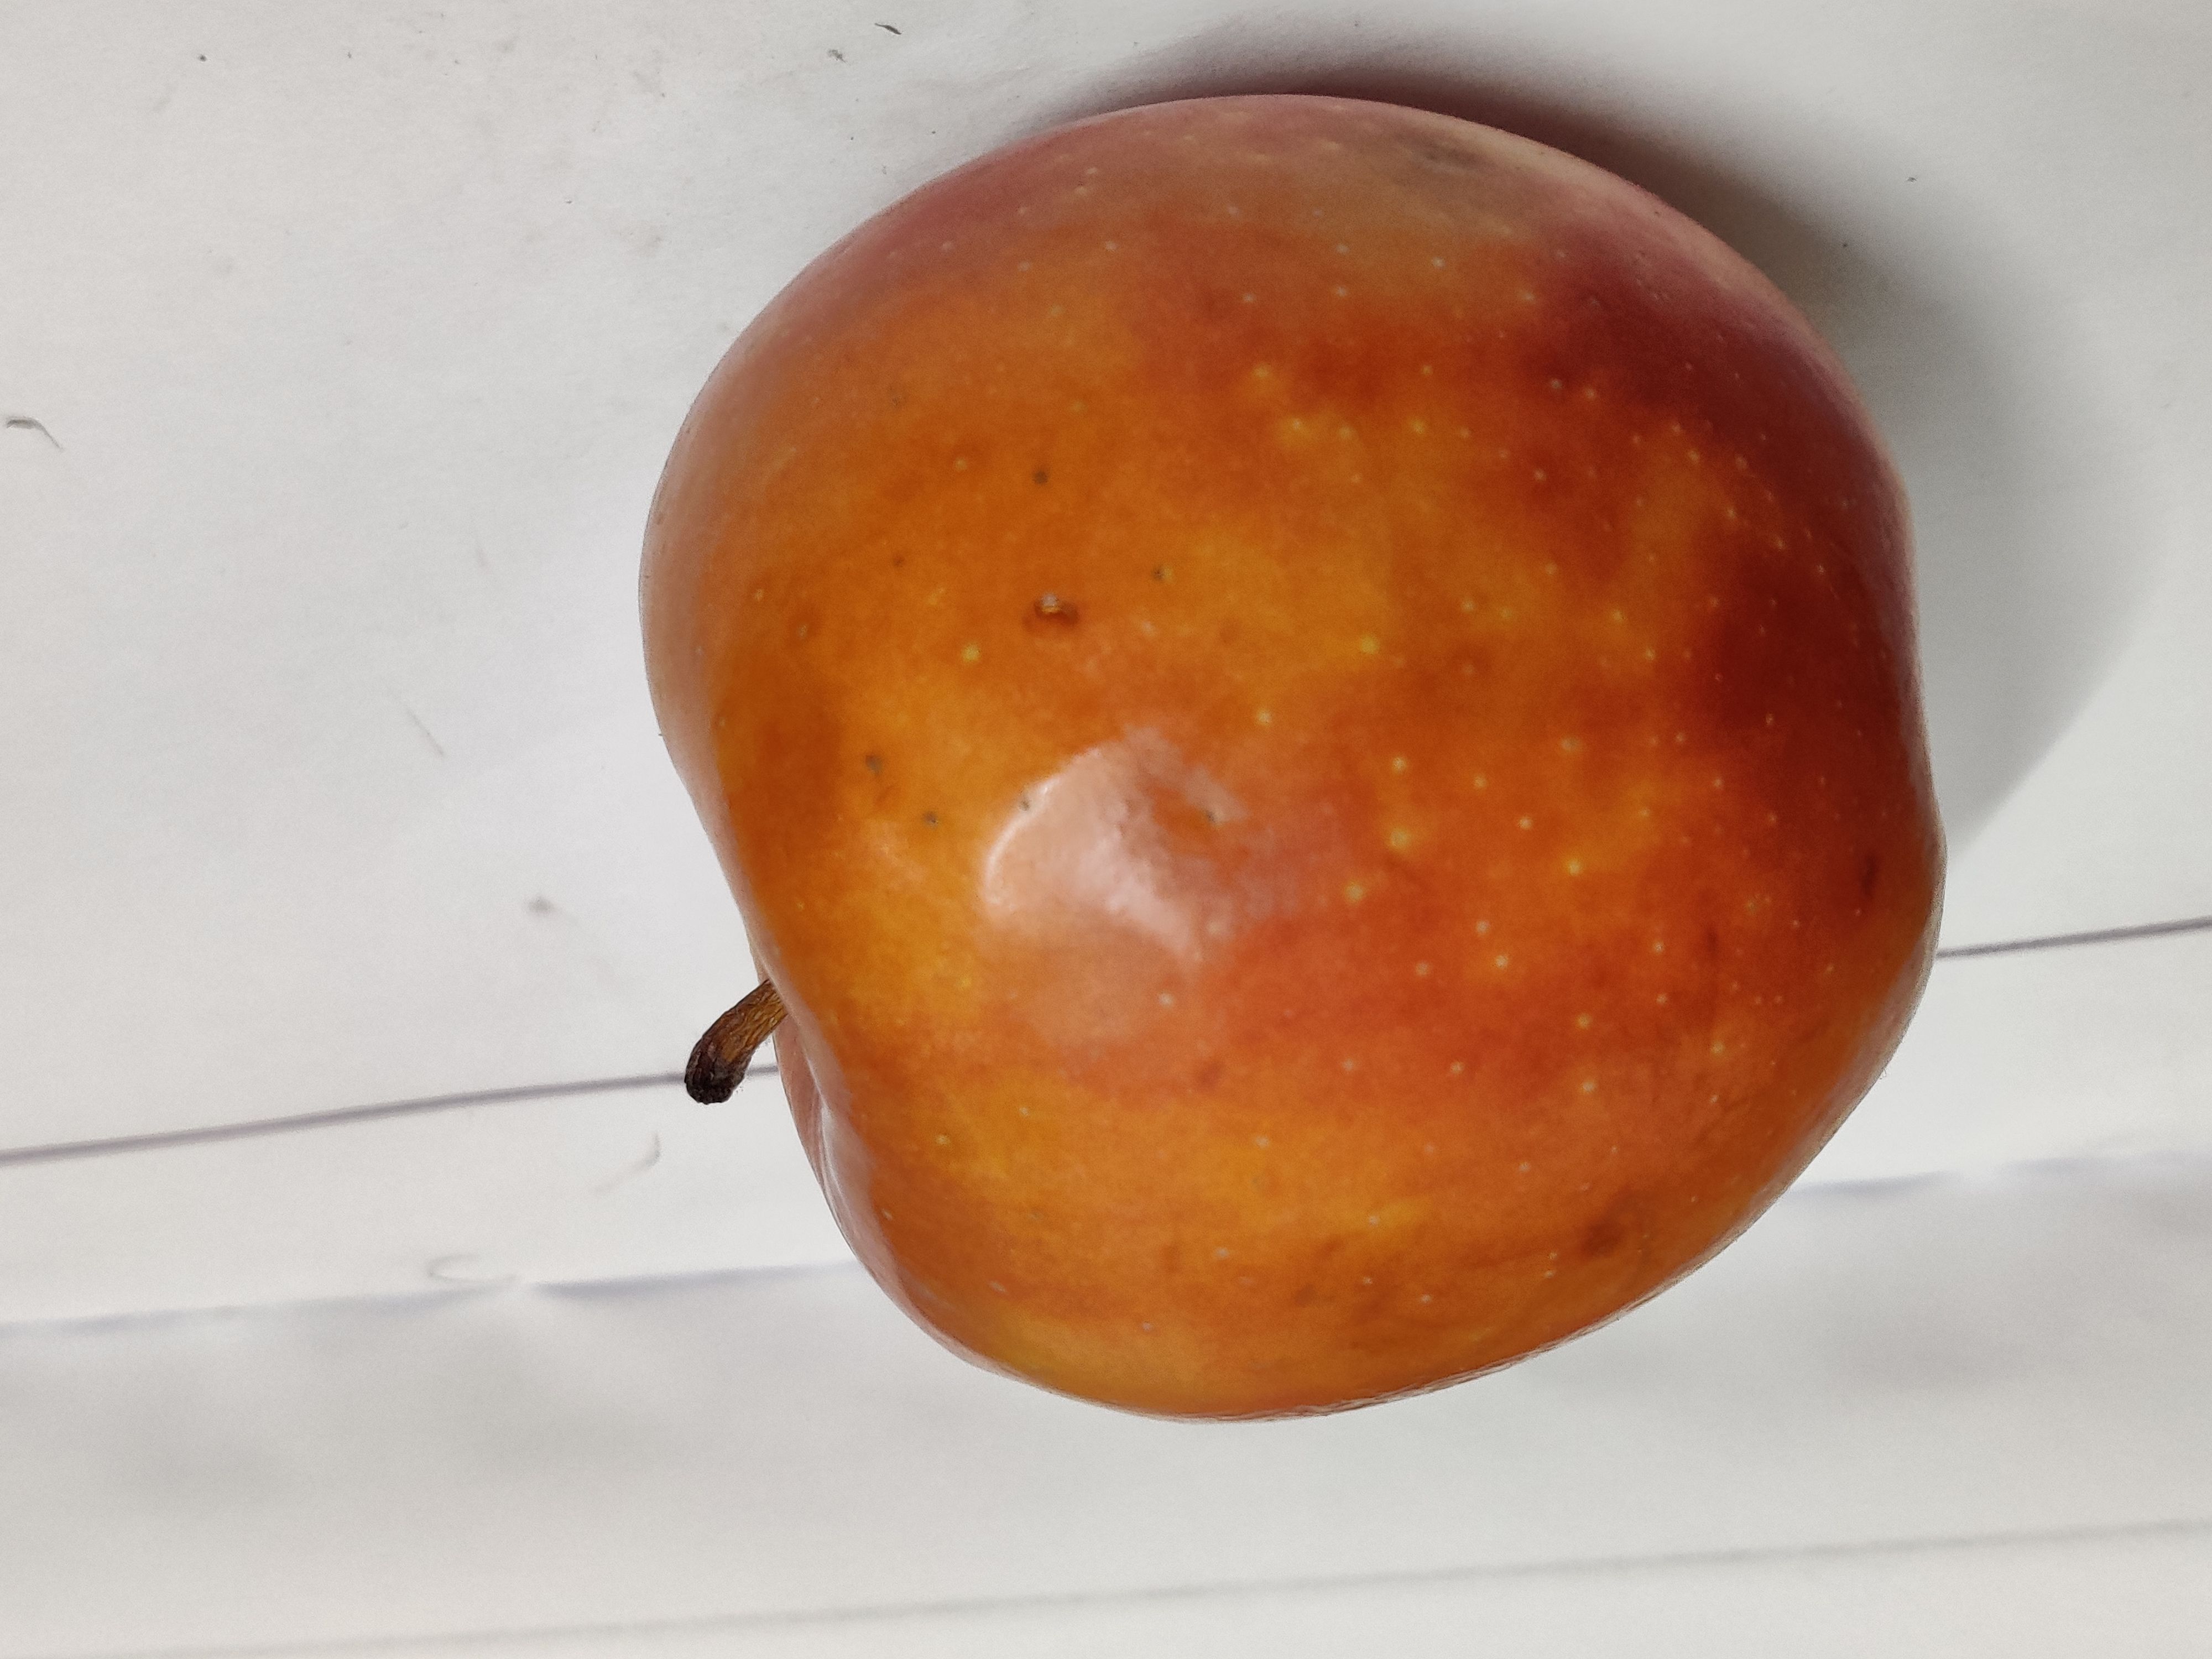
Fruit: apple
Grade: 1st-grade